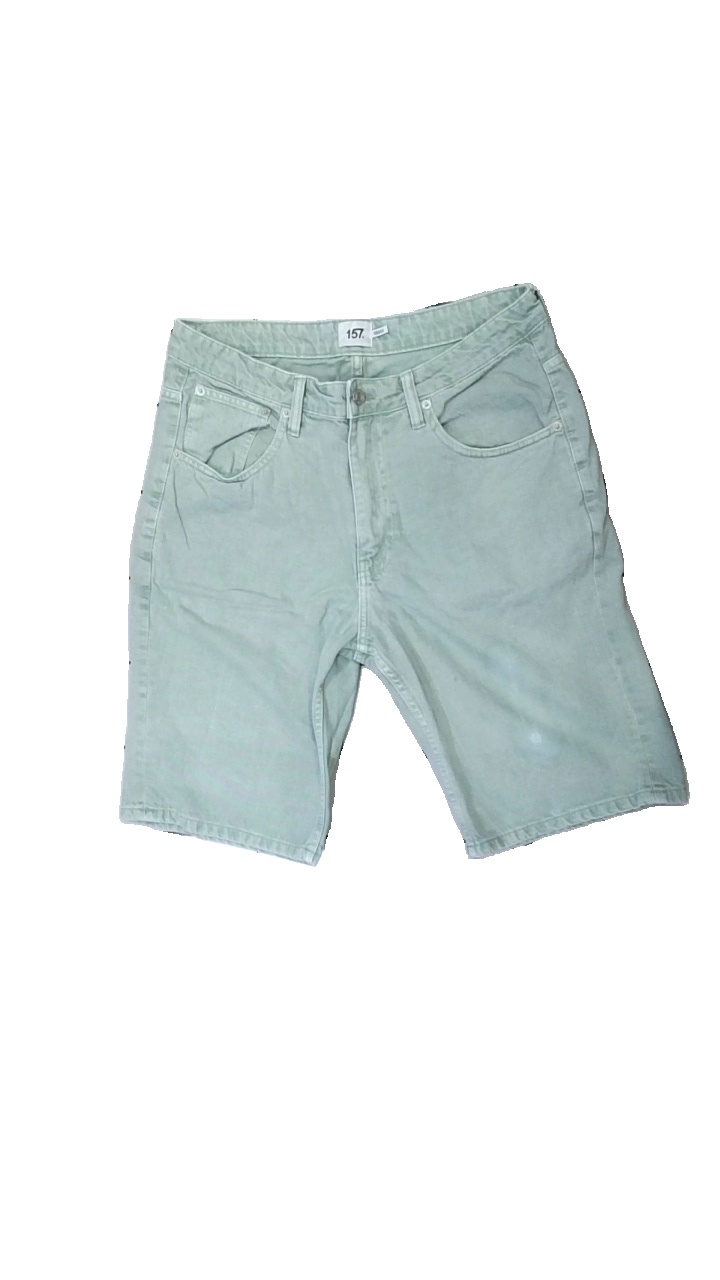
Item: Shorts (Men)
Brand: Lager 157
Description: gröna jeans shorts
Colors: Green
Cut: Regular
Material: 100% cotton
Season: Summer
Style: Denim
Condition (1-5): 2
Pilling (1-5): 5
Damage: fläckar
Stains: Major
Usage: Export
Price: <50